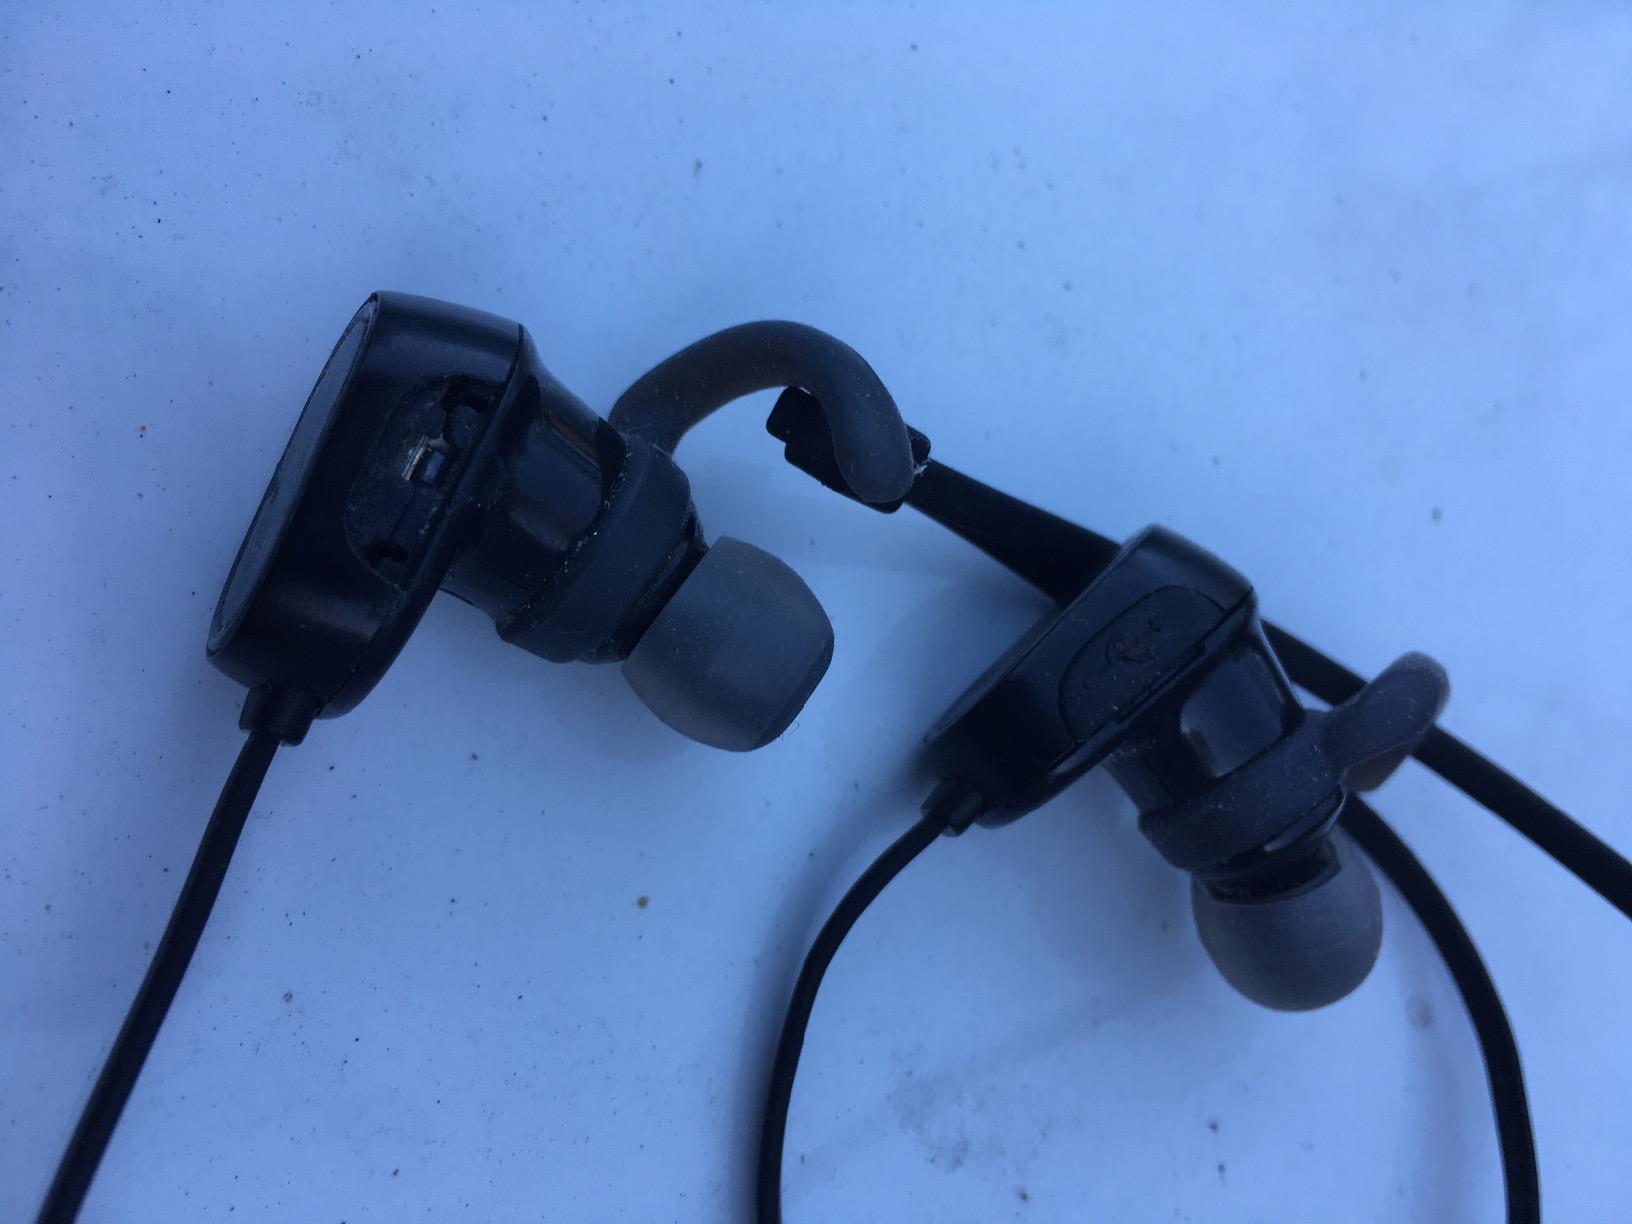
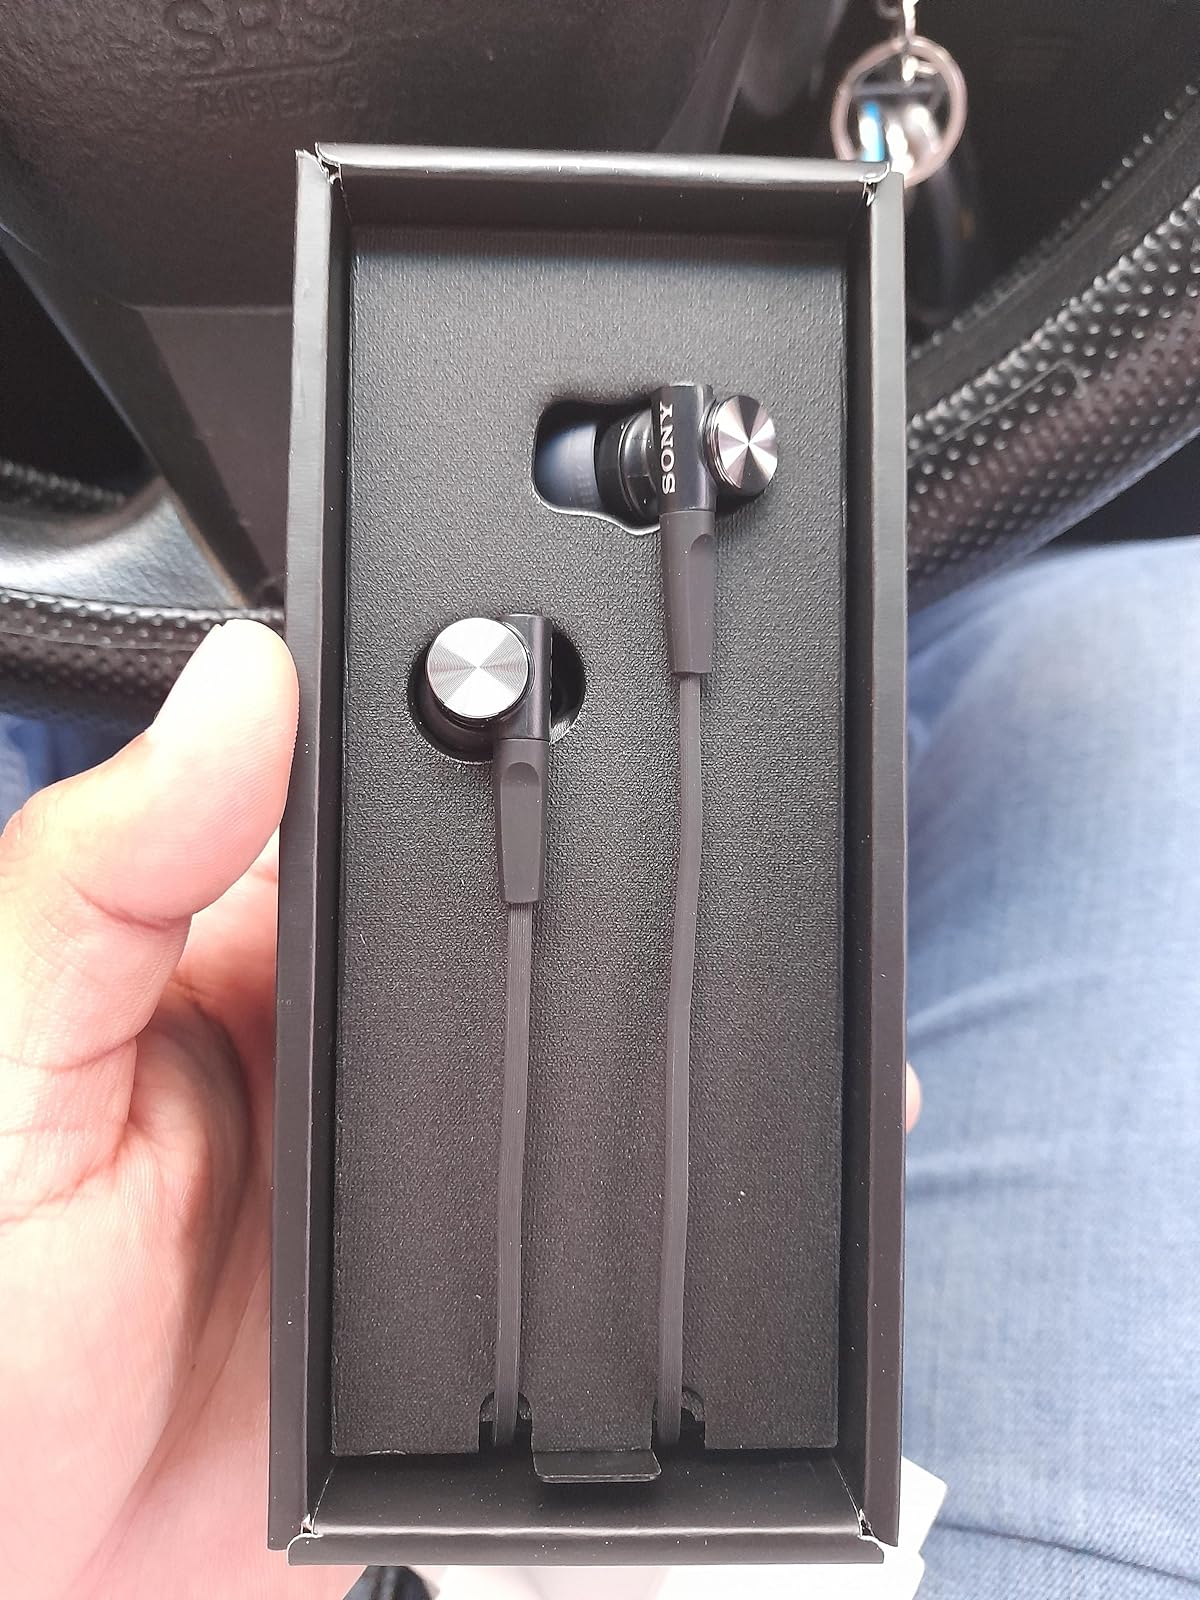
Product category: headphones
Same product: no